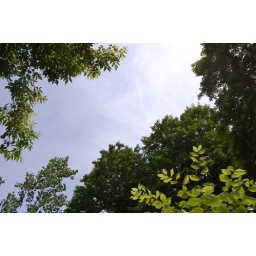
trees up in the sky